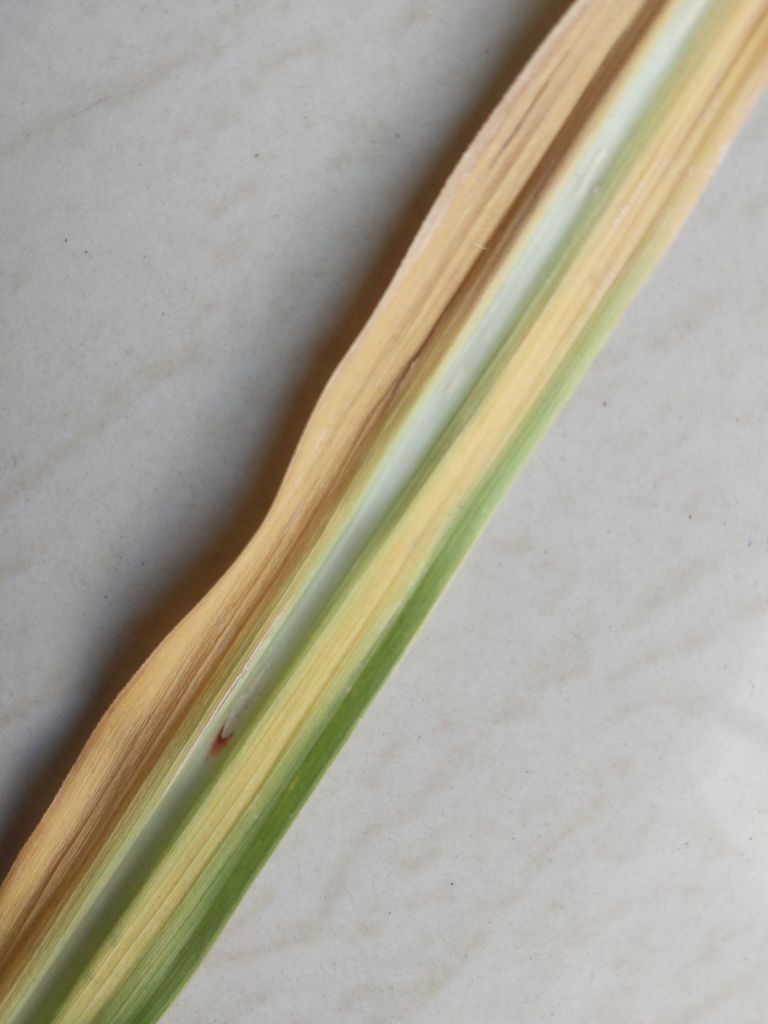
Label: Brown Spot